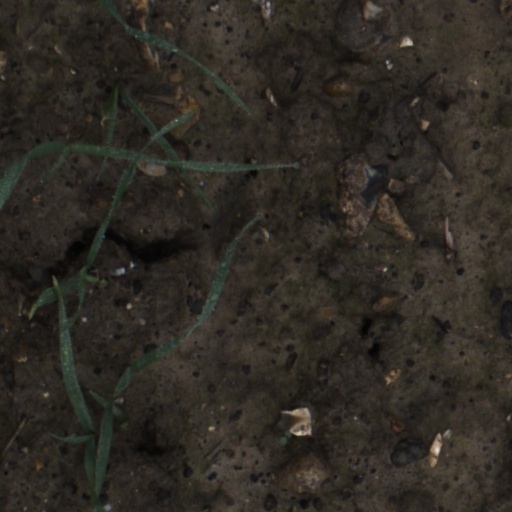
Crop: wheat